Commissioner of the Delhi Police

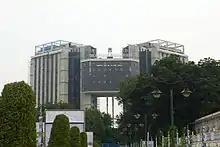
Delhi Police Headquarters

Opposition parties questioned the appointment of Rakesh Asthana, a 1984-Gujarat cadre IPS officer, as the Commissioner, who was appointed to the post on 27 July 2021, just before 4 days of his superannuation.